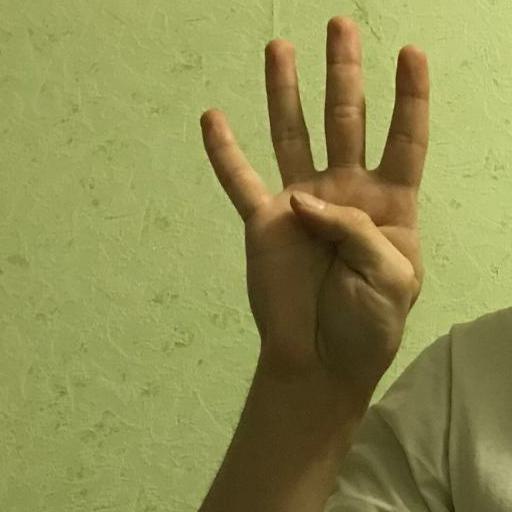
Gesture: four